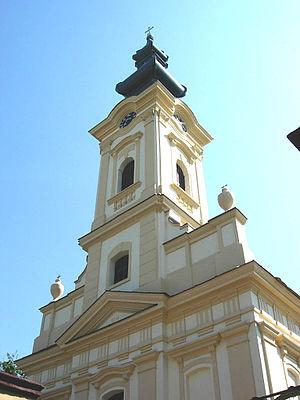
Dolovo est une localité de Serbie située dans la province autonome de Voïvodine et sur le territoire de la Ville de Pančevo, district du Banat méridional. Au recensement de 2011, elle comptait 6 132 habitants.